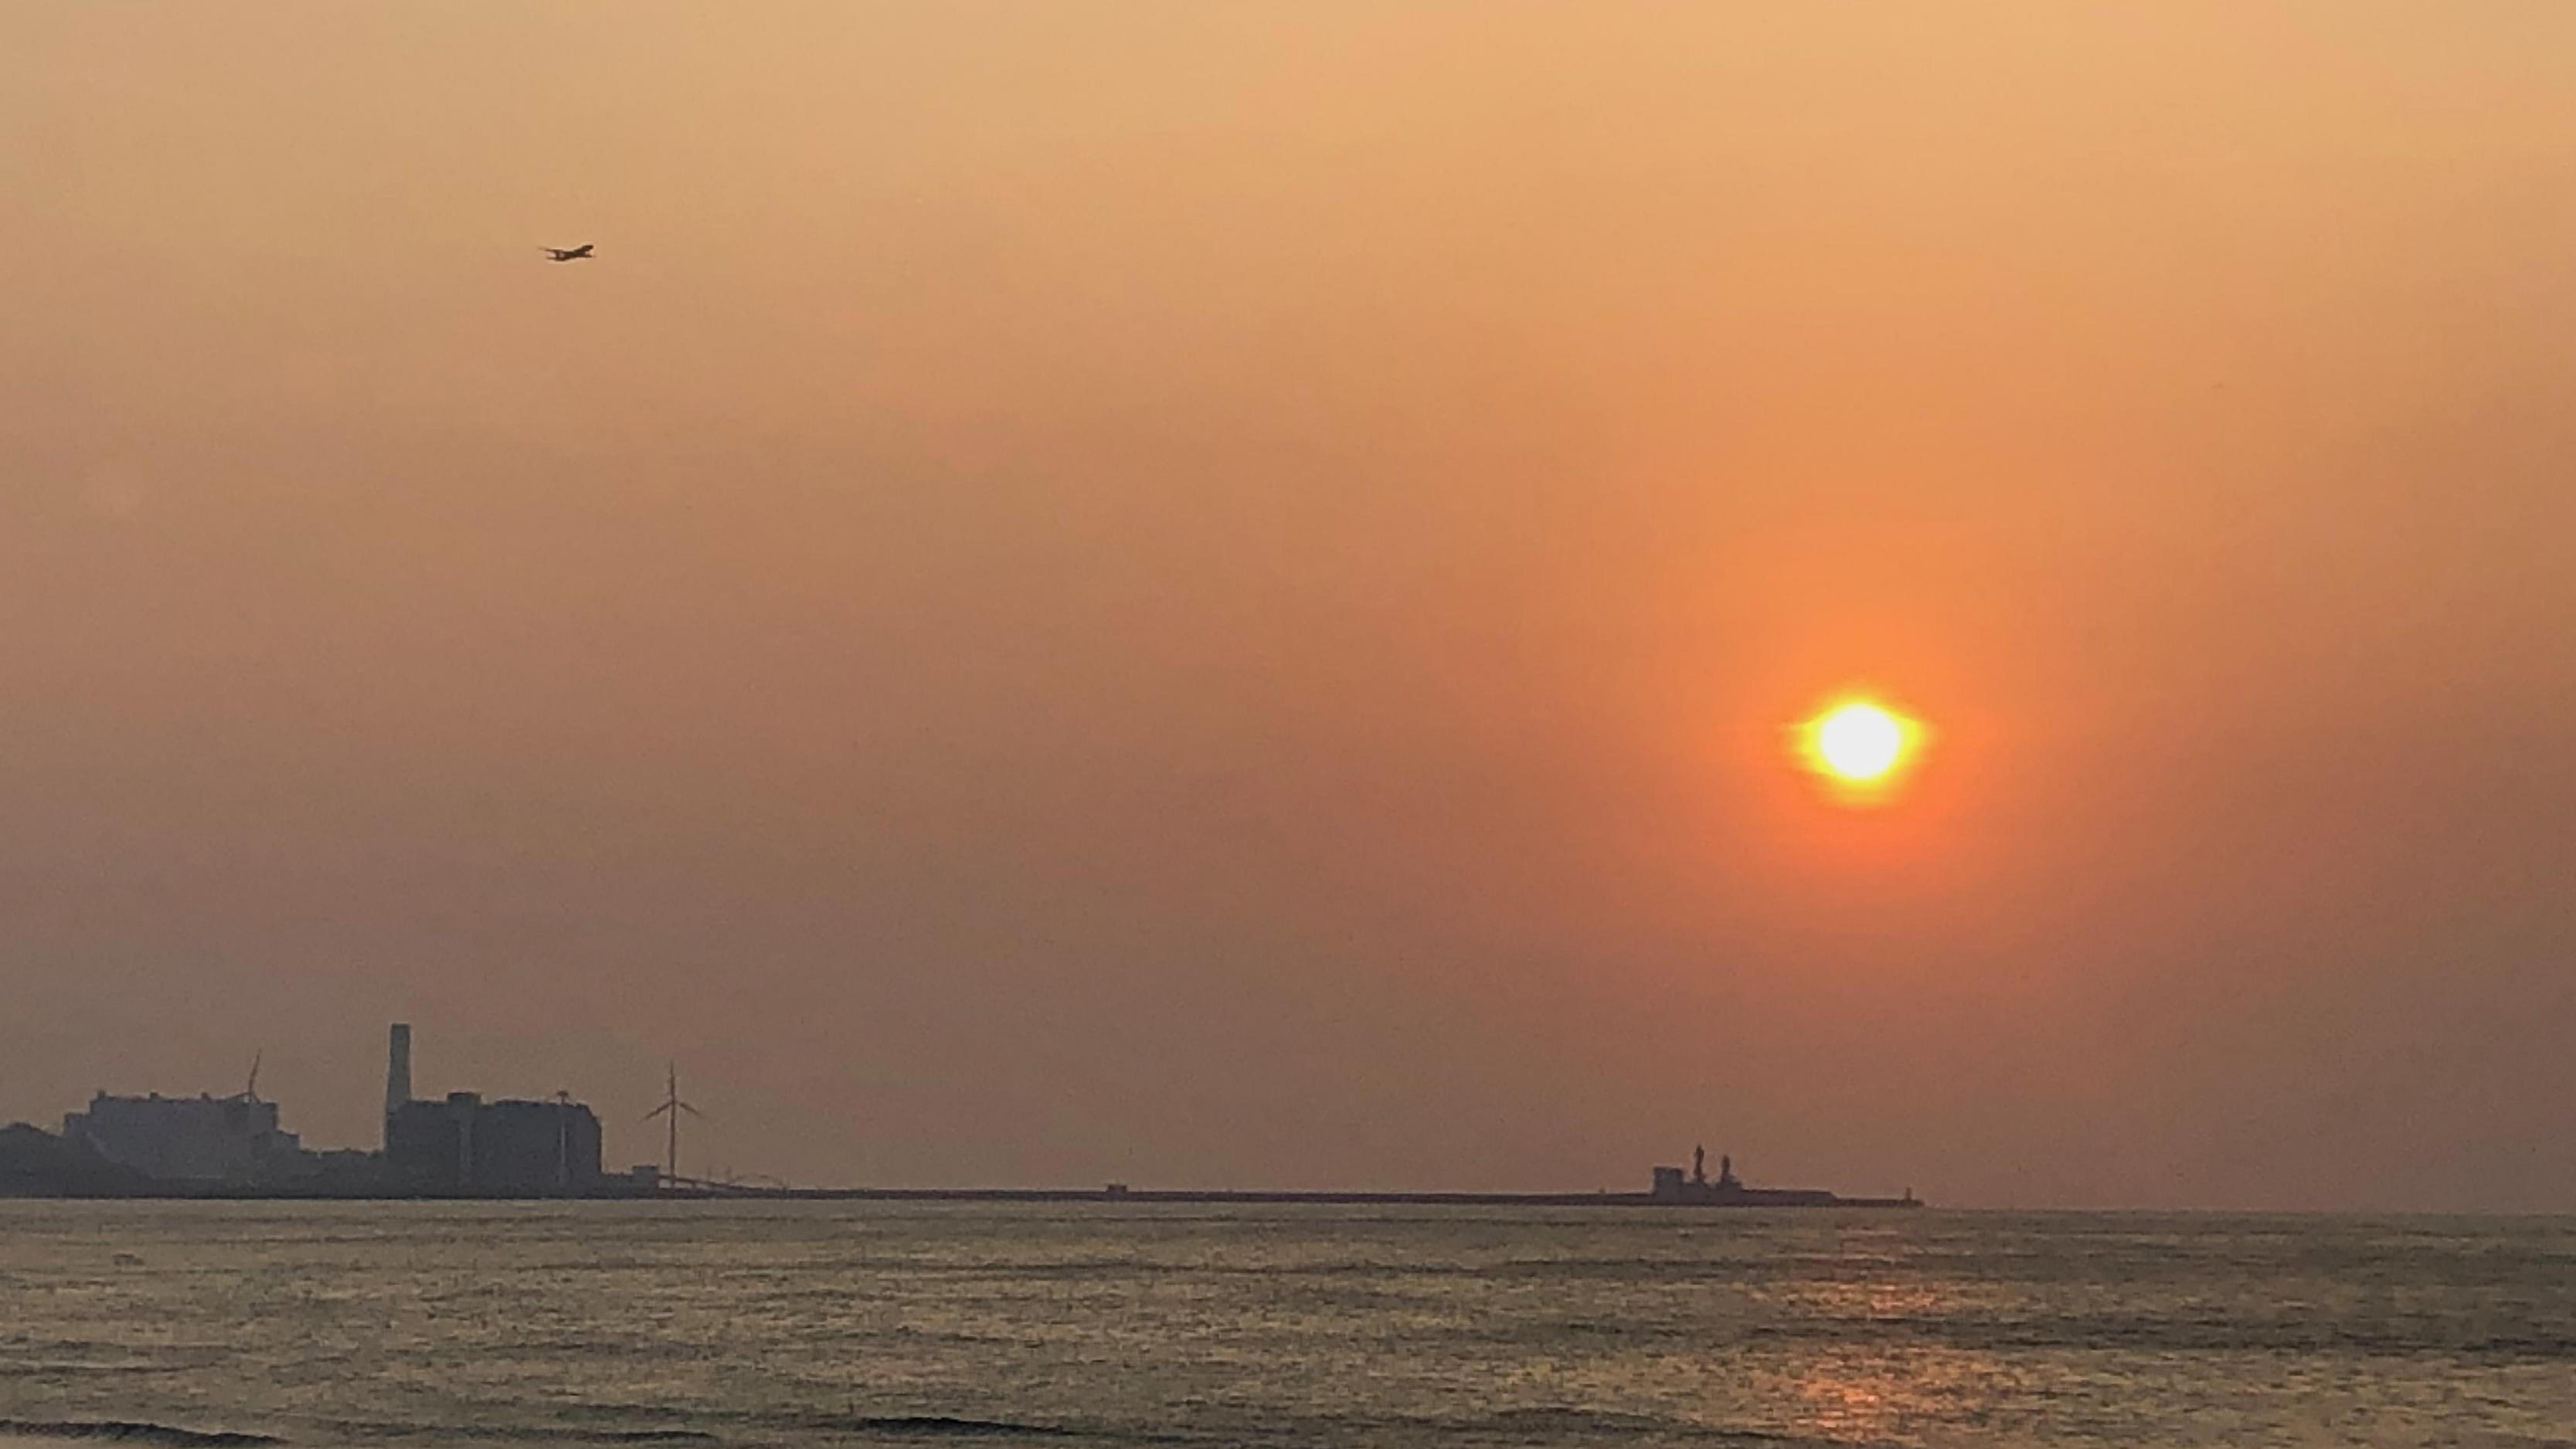
airplane, aircraft, sea, seashore, sun, sunset, sky, taiwan, horizon, afterglow, sunrise, atmospheric phenomenon, evening, cloud, morning, calm, dusk, waterway, ocean, sunlight, dawn, river, sound, city, astronomical object, channel, red sky at morning, seabird, coast